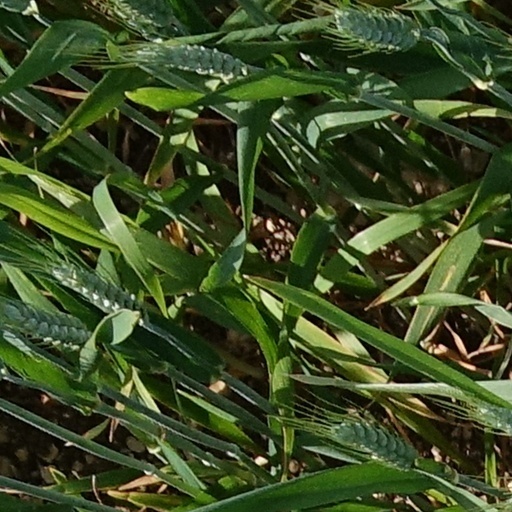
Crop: wheat